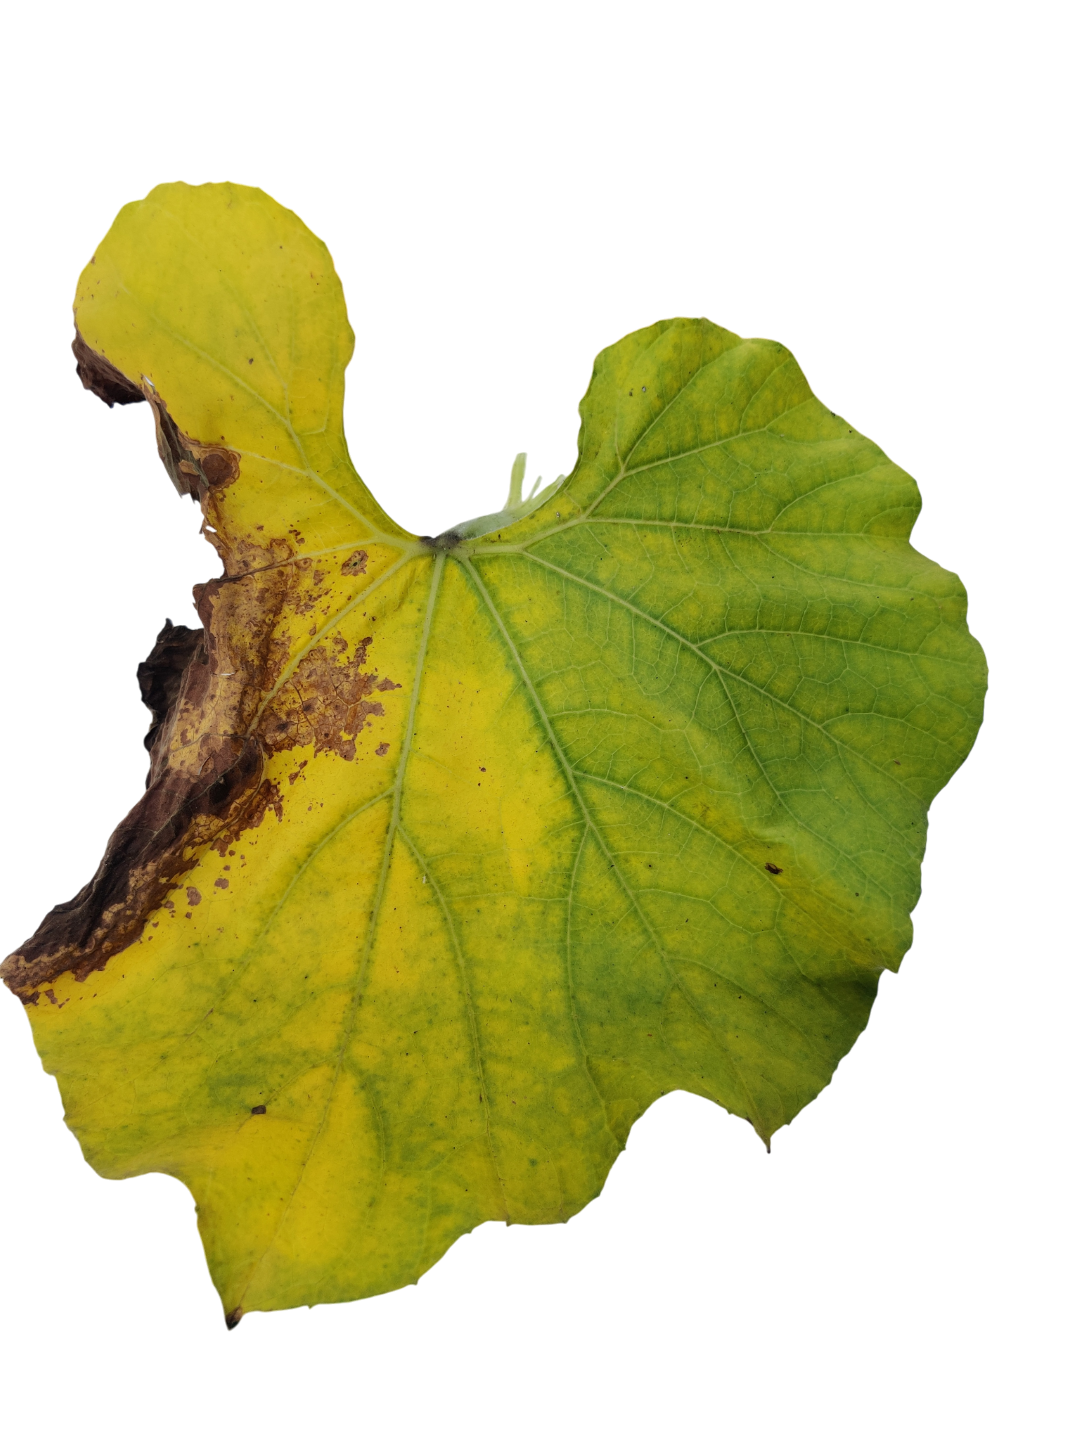
Crop: Bottle Gourd
Label: Downy_Mildew